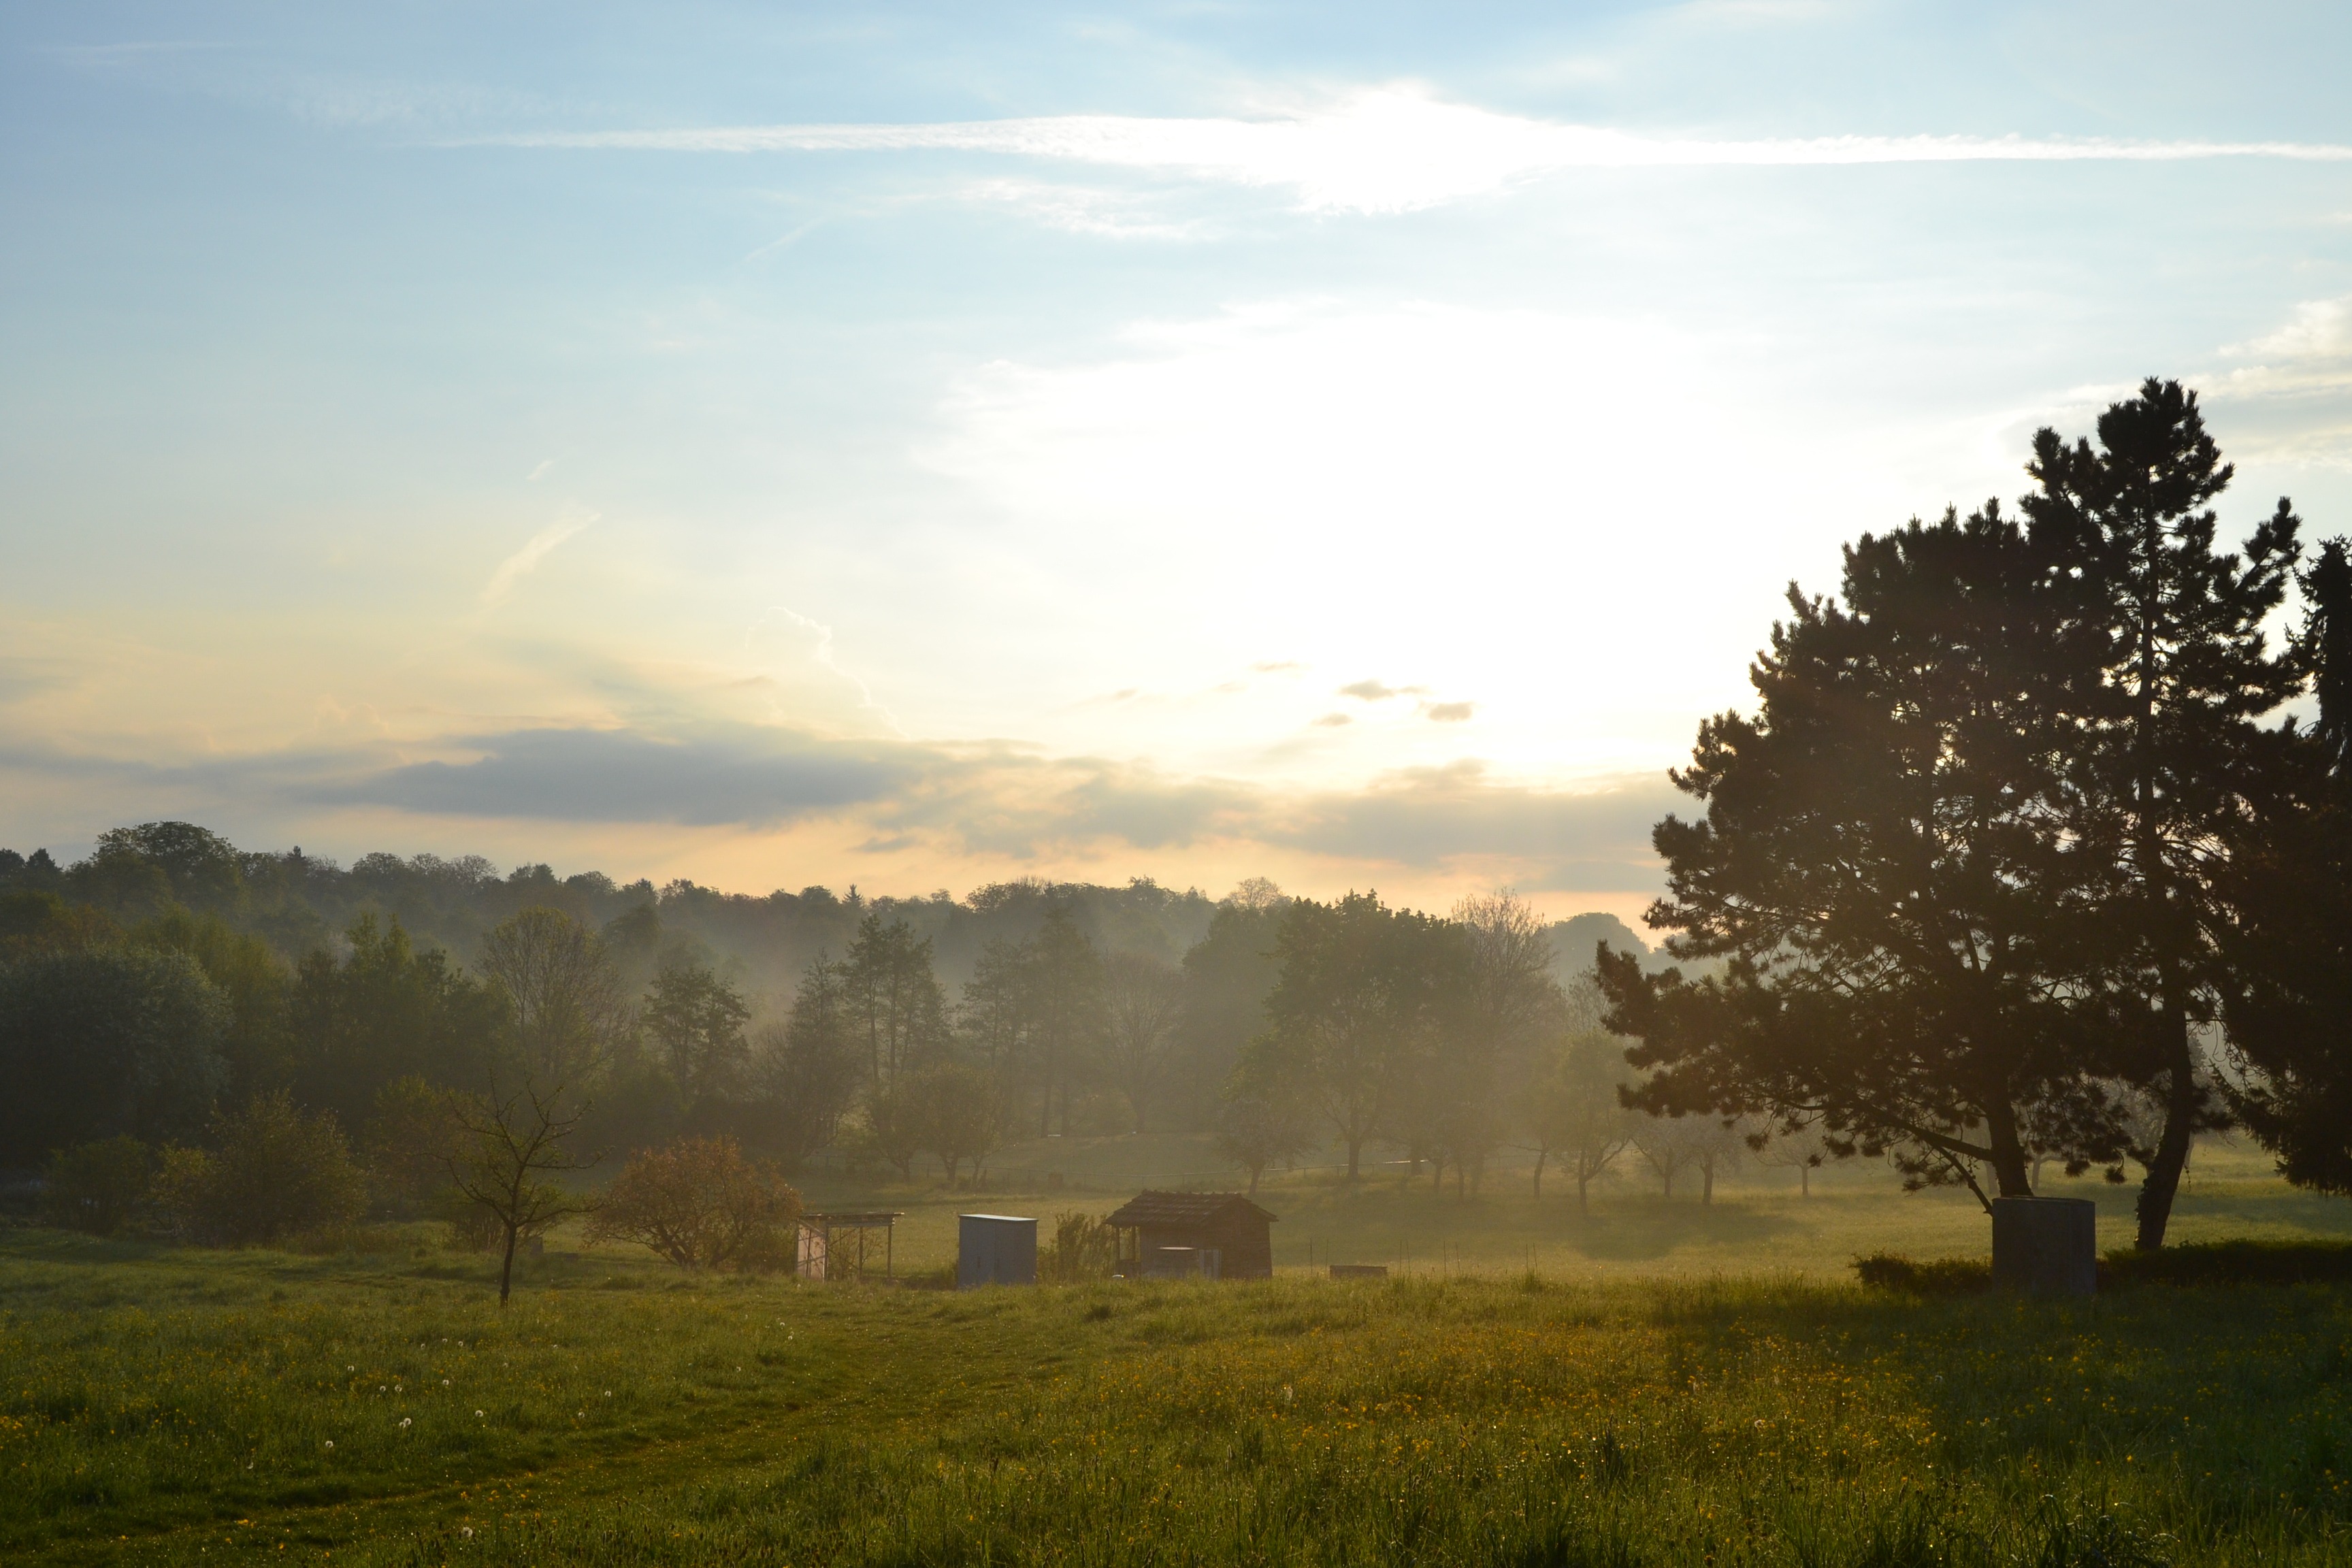
landscape, tree, nature, horizon, mountain, cloud, sky, sun, fog, sunrise, sunset, mist, field, meadow, sunlight, morning, hill, dawn, dusk, evening, autumn, blue, plain, grassland, rural area, atmospheric phenomenon, woody plant